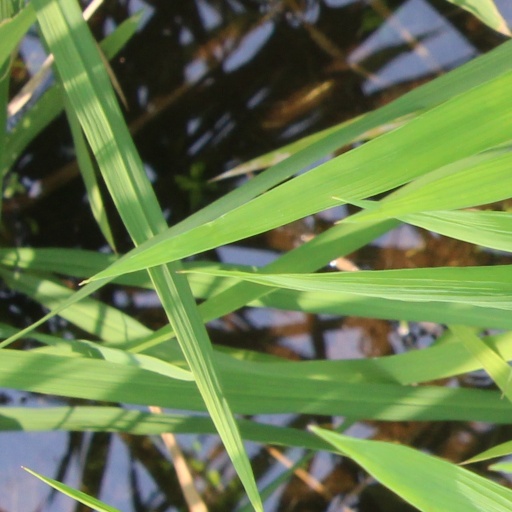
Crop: rice